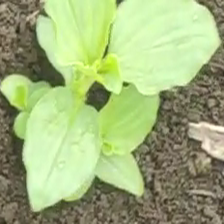
Weed species: Kena_(Commplina_benghalensio)